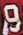
Number: 9